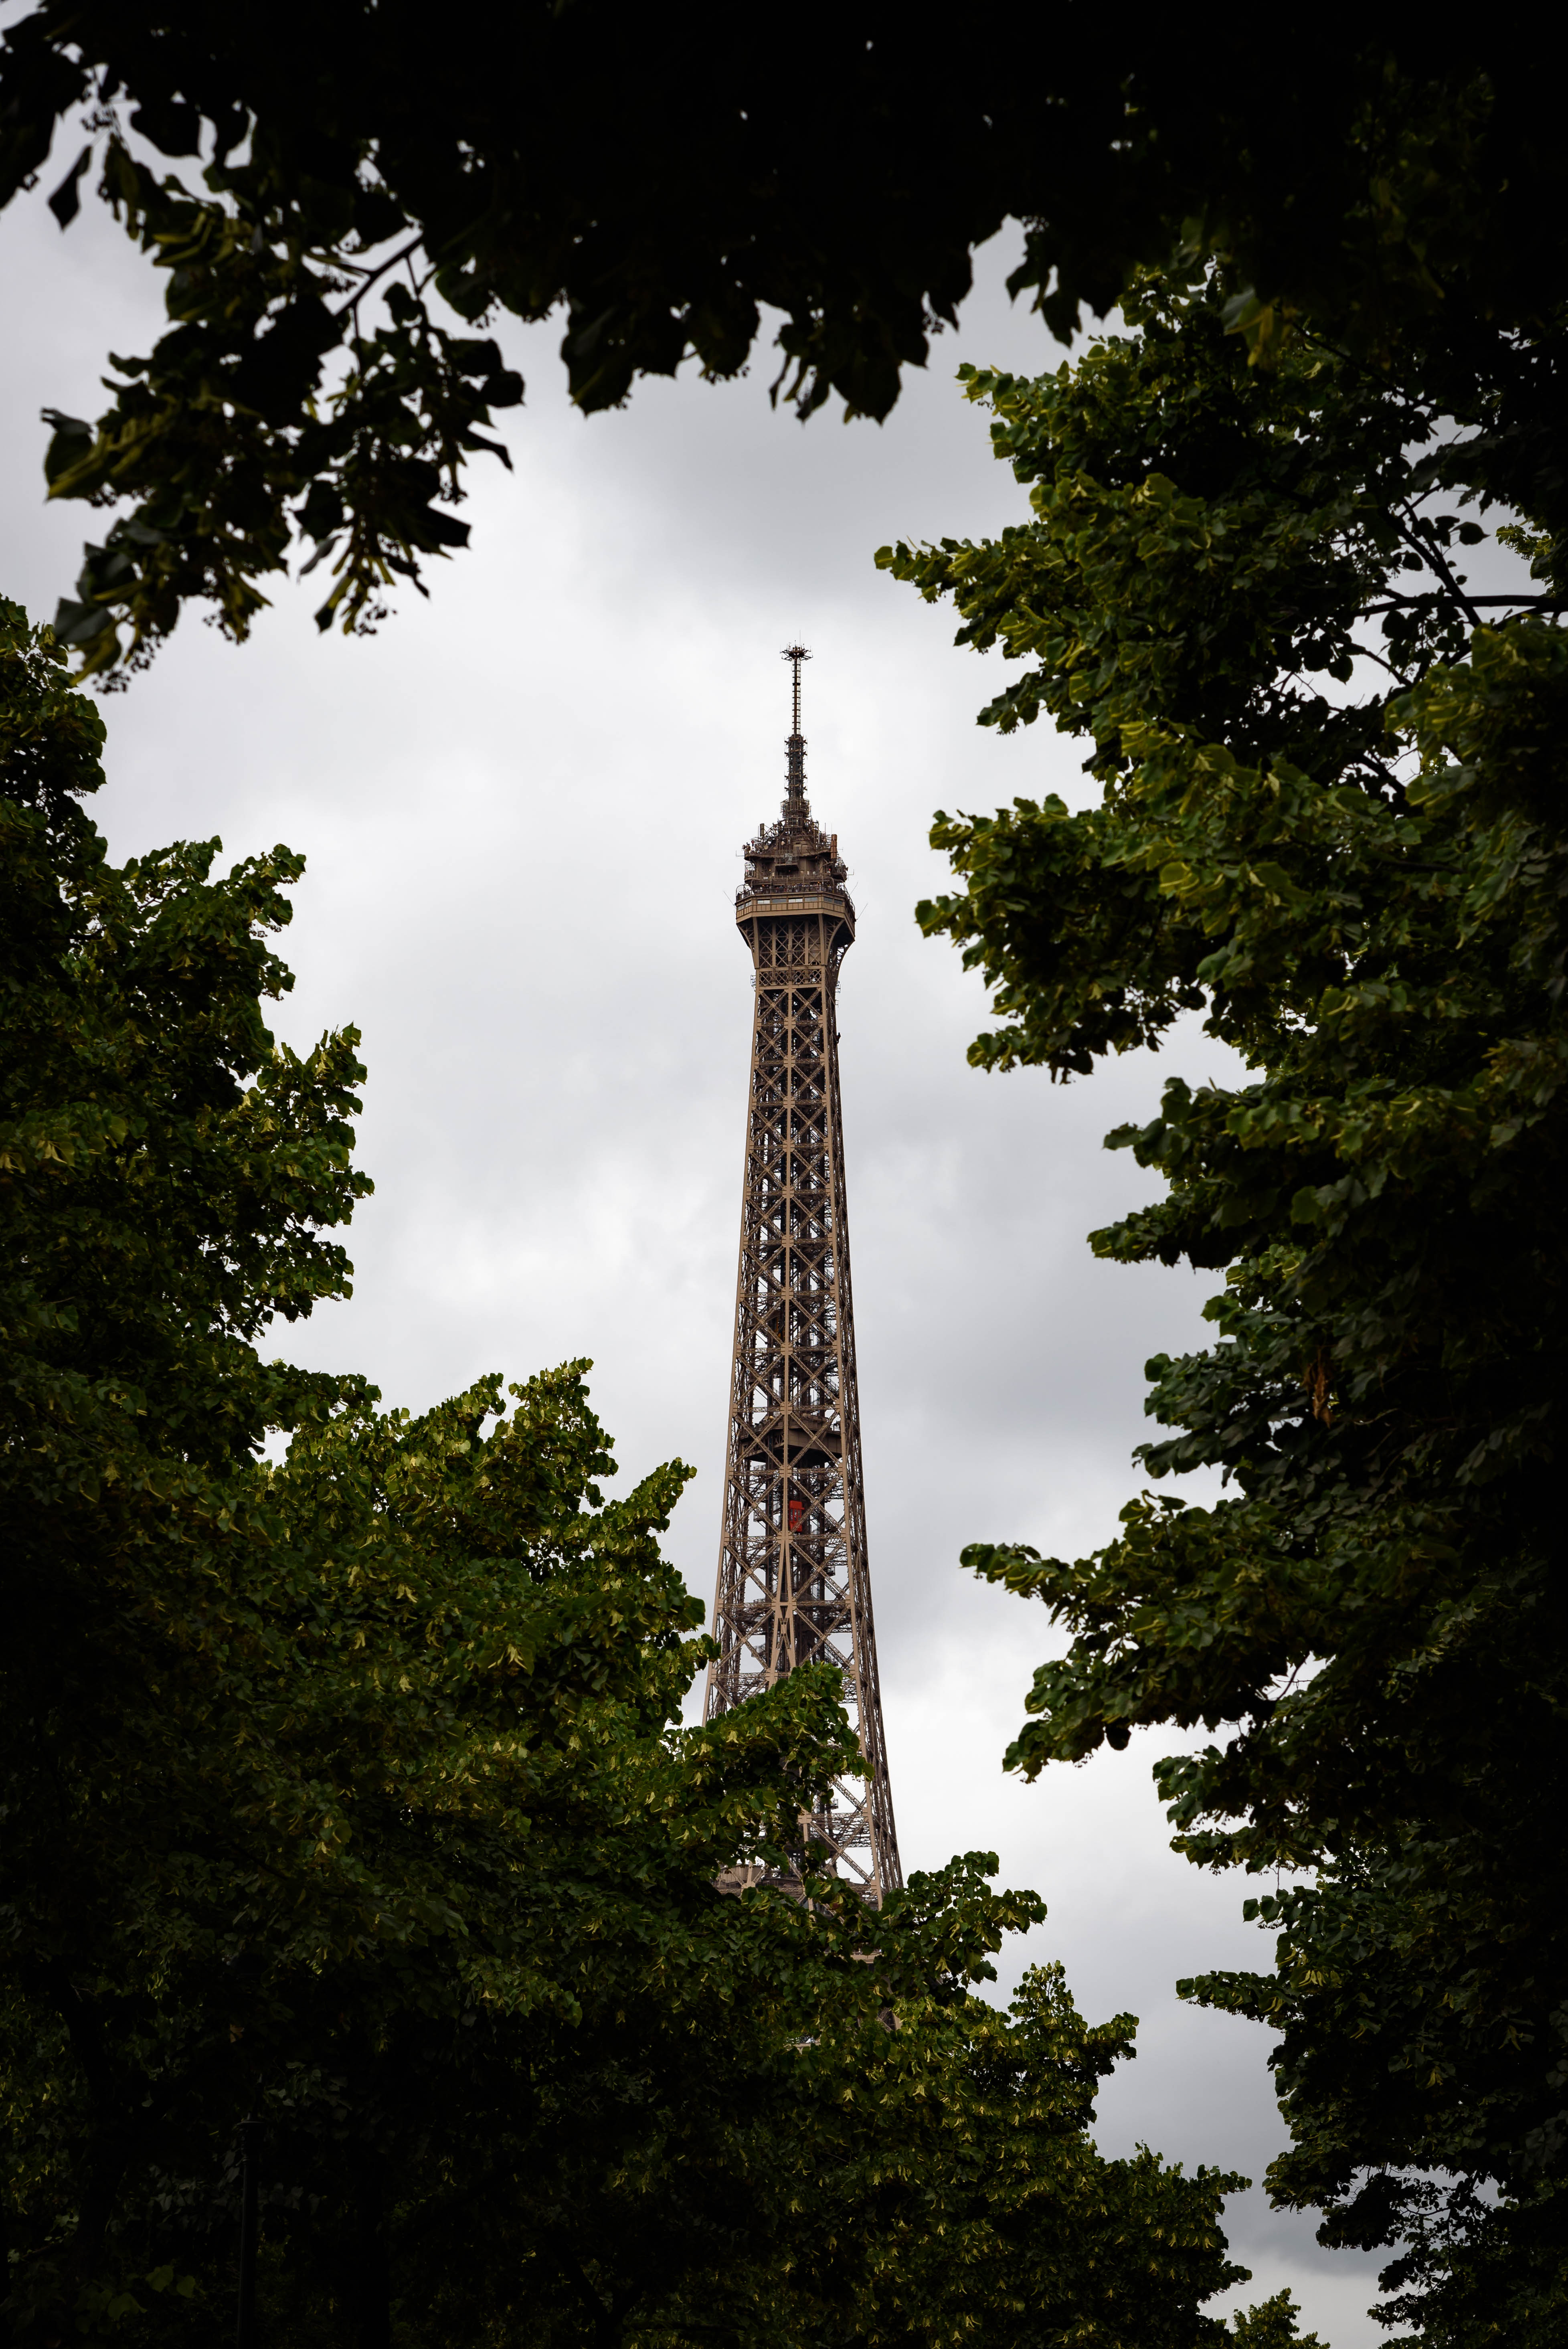
tree, forest, paris, france, reflection, tower, landmark, nikon, trees, places, 2015, clouds, eiffel, framed, d750, fr, iledefrance, champdemars, woody plant